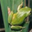
Label: frog